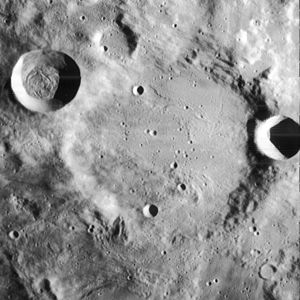
Byrgius (månekrater)
Byrgius er et nedslagskrater på Månen. Det befinder sig i den vestlige del af Månens forside og nær dens rand. Det er opkaldt efter den schweiziske matematiker og urmager Joost Bürgi.